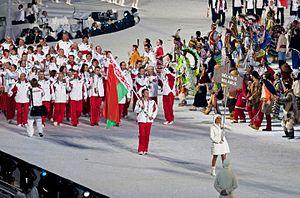
Cet article contient des informations sur la participation et les résultats de la Biélorussie aux Jeux olympiques d'hiver de 2010 à Vancouver au Canada. Elle était représentée par 50 athlètes.
La participation de la Biélorussie aux Jeux olympiques débute lors des Jeux d'été de 1952 à Helsinki, sous les couleurs de l'Union des républiques socialistes soviétiques dont la Biélorussie est alors une république constitutive. Après la dissolution de l'URSS en 1991, la Biélorussie participe aux Jeux olympiques d'hiver de 1992 d'Albertville et aux Jeux d'été la même année à Barcelone au sein d'une équipe unifiée qui rassemble quatre puis onze des quatorze autres anciennes républiques soviétiques. Deux ans plus tard, aux Jeux olympiques d'hiver de 1994 de Lillehammer, la Biélorussie est présente pour la première fois en tant que nation indépendante.